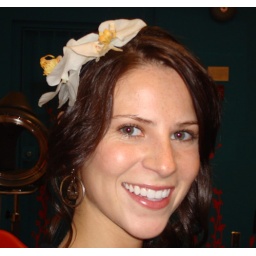
white orchid head band by girl mischief